Castles in Great Britain and Ireland

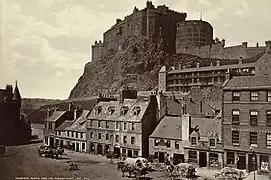
Edinburgh Castle in Scotland in the middle of the 19th century, already a popular tourist location by the Victorian period

In 1603 James VI of Scotland inherited the crown of England, bringing a period of peace between the two countries. The royal court left for London and, as a result – with the exceptions of occasional visits, building work on royal castles north of the border largely ceased. Investment in English castles, especially royal castles, declined dramatically. James sold off many royal castles in England to property developers, including York and Southampton Castle. A royal inspection in 1609 highlighted that the Edwardian castles of North Wales, including Conwy, Beaumaris and Caernarfon were "[u]tterlie decayed".; a subsequent inspection of various English counties in 1635 found a similar picture: Lincoln, Kendal, York, Nottingham, Bristol, Queenborough, Southampton and Rochester were amongst those in a state of dilapidation. In 1642 one pamphlet described many English castles as "muche decayed" and as requiring "much provision" for "warlike defence". Those maintained as private homes; such as Arundel, Berkeley, Carlisle and Winchester were in much better condition, but not necessarily defendable in a conflict; while some such as Bolsover were redesigned as more modern dwellings in a Palladian style. A handful of coastal forts and castles, amongst them Dover Castle, remained in good military condition with adequate defences.